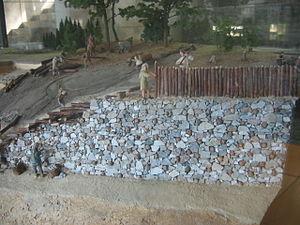
L'expression « murus gallicus » désigne les remparts gaulois tels qu'ils sont connus par les découvertes archéologiques et par certains textes antiques. Petit rempart généralement sans fossé à l'avant et de quatre mètres de hauteur équipant aussi bien les oppida que les fermes d'aristocrates. S'ils ont pu poser problème à certains assaillants, on a souvent constaté que leur mise en œuvre relevait plus d'une volonté ostentatoire que d'un intérêt stratégique.